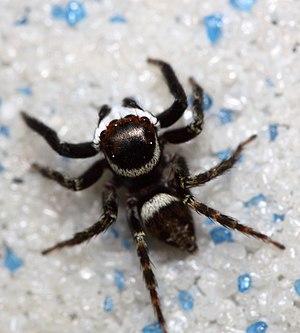
Hasarius est un genre d'araignées aranéomorphes de la famille des Salticidae.